Hoshimachi Suisei

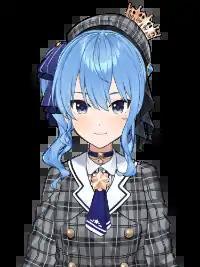
Hoshimachi Suisei as designed by Teshima Nari

is a Japanese singer and virtual YouTuber. She began posting videos as an independent creator in March 2018. In May 2019, she became affiliated with Hololive Production through their newly created music label, INoNaKa Music, before joining the agency's main branch later the same year. Her YouTube activity consists primarily of live streaming herself singing karaoke, playing video games, talking to her fans, or collaborating with other talents. She is particularly well known among fans for her skill at Tetris and her singing ability. As of March 2024, she has 2.11 million subscribers and 731 million views on YouTube.